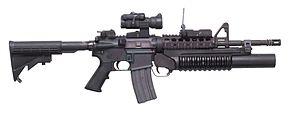
Le M203 est un lance-grenades développé entre 1967 et 1968 par l'AAI corporation sous contrat de l'US Army. Le lance-grenades M203 est un lance-grenades à un coup de calibre 40 mm et à rechargement manuel venant se placer sous le garde-main de l'arme depuis laquelle il est utilisé. De conception entièrement métallique, il n'a pour autant pas un poids excessif. Le M203 peut utiliser tous les types de grenades de 40 x 46 mm OTAN.